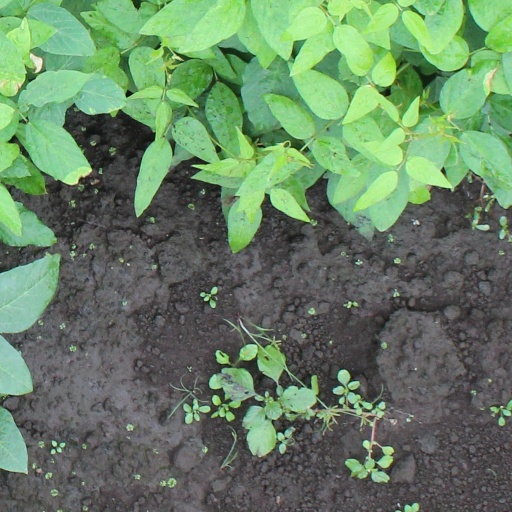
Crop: soybean